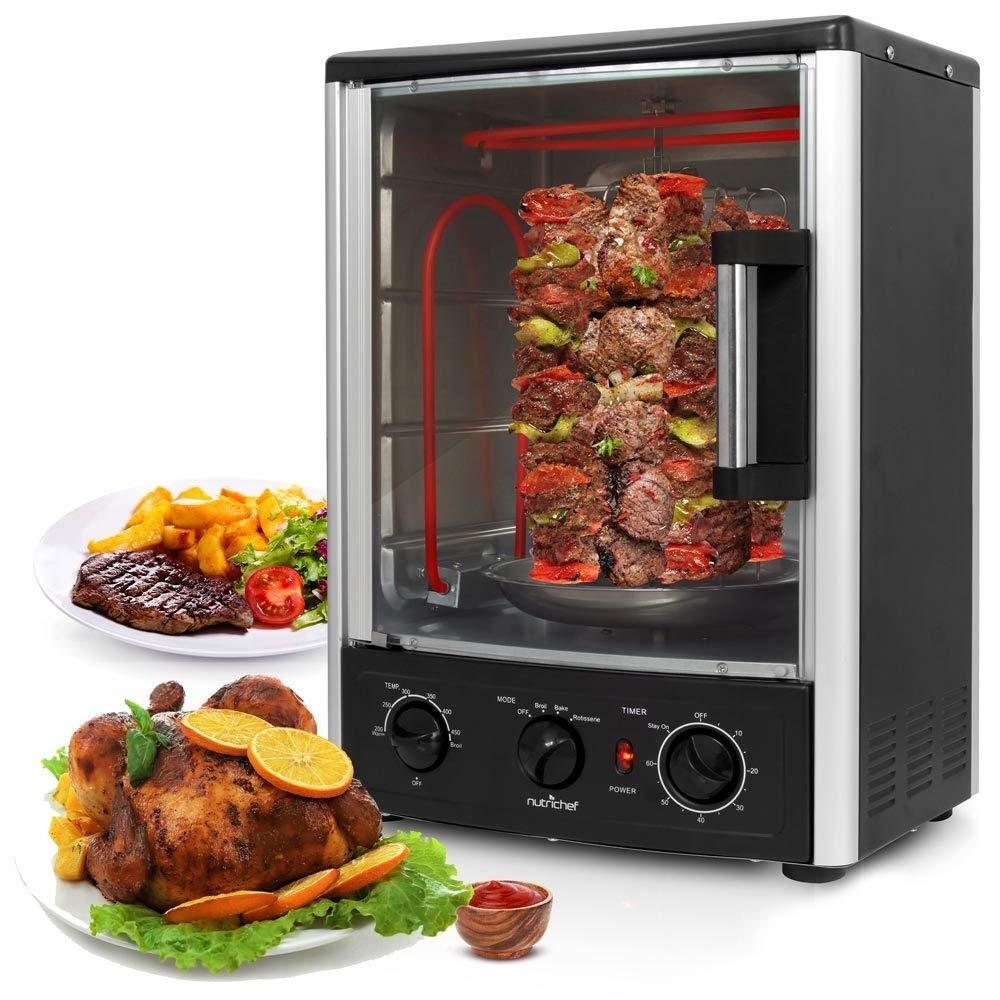
Nutrichef Vertical Countertop Oven with Rotisserie, Bake, Broil, & Kebab Rack Functions - Adjustable Settings - 2 Shelves - 1500W - Thanksgiving Turkey - Includes Grill, Kebab skewer racks & bake pan
INNOVATIVE STYLE & DESIGN: Ideal addition to any home or establishment, Convenient heat-resistant tempered glass door. Plus, the included kebab skewer rack, bake pan, and grill racks are stain-resistant and easy-to-clean, making it a convenient addition to any kitchen COOK WITH EASE: This versatile oven offers a range of functions including rotisserie, bake, broil, and kebab rack. It comes with adjustable settings to ensure your food is cooked perfectly every time SPACE SAVING: Our vertical oven design takes up minimal countertop space while providing ample cooking space with 2 shelves. It's perfect for small kitchens or those looking to save space WHAT’S INCLUDED: With dimensions of 13.5"D x 16.5"W x 21.5"H, this oven is the perfect size for any kitchen and can be easily placed on a countertop or table, while still delivering high-powered, energy-efficient cooking results WARRANTY: By purchasing the Nutrichef Vertical Rotisserie Oven you receive a worry-free 1 year warranty and our friendly customer service. Reach out any time or day and we will get back to you as soon as possible Rotisserie roast your favorite foods with healthy and tasty results. The NutriChef Vertical Countertop Rotisserie Oven provides you with hassle-free food prep ability. Use the included skewer tower and insert your favorite meat. Operation is simple -- insert your food set the rotary timer and the oven does the rest! Save time and money thanks to simple food preparation with the NutriChef Vertical Countertop Rotisserie Oven. DETAILS Features: Versatile Meal Prep: Bake Roast Broil Rotisserie & More! Use the Rotating Kebob Rack for Tasty Results Multi-Function Oven Cooking Ability High-Powered Heating Elements Energy Efficient & Time-Saving Cooking Adjustable Time & Temperature Setting Safe Placement on Any Kitchen Table or Countertop Convenient Heat-Resistant Tempered Glass Door Includes Kebob Skewer Rack Bake Pan & Grill Racks Stain Resistant & Easy-to-Clean Whats in the Box: Vertical Rotisserie Oven (2) Rotisserie Forks & (7) Skewers (2) Bake Grill Racks Drip Tray Pan Power Cable Technical Specs: High-Powered Heating Element: 1500 Watt Oven Capacity: 24+ Quarts Time Setting: Up to 60 Mins Temperature Setting: Up to 464 °Fahrenheit (240℃) Timer: Automatic Shut-off When Time Finished Thermostat: 0-450°F Power Supply: 120V Internal Oven Size (L x W x H): 11.0 x 10.0 x 12.8 -inches Total Oven Size (L x W x H): 13.4 x 12.2 x 18.9 -inches Whats In The Box Vertical Rotisserie Oven (2) Rotisserie Forks & (7) Skewers (2) Bake Grill Racks Drip Tray Pan Power Cable
Brand: NutriChef
Category: Home & Garden > Kitchen & Dining > Kitchen Appliances > Roaster Ovens & Rotisseries